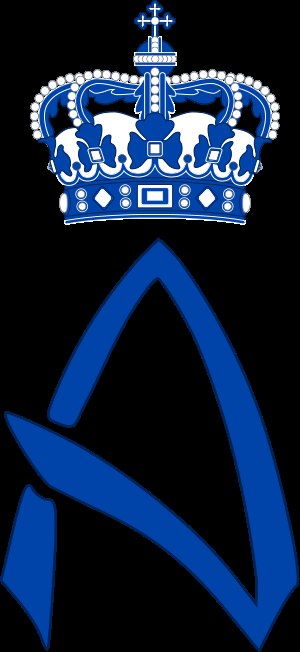
Alexandra af Frederiksborg / Titler, prædikater og æresbevisninger
Alexandras monogram
Hendes Excellence Alexandra Christina grevinde af Frederiksborg er en dansk adelskvinde, der var medlem af det danske kongehus som gift med Prins Joachim fra 1995 til 2005. Hun er mor til Prins Nikolai og Prins Felix.